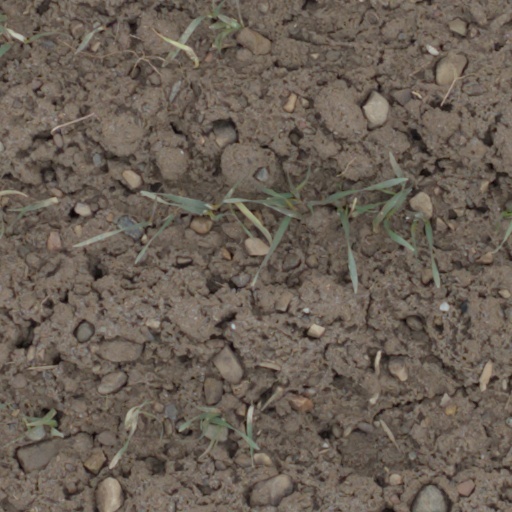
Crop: wheat